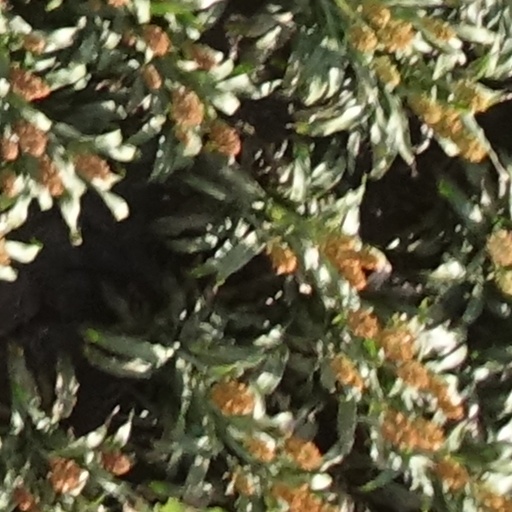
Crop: sorghum